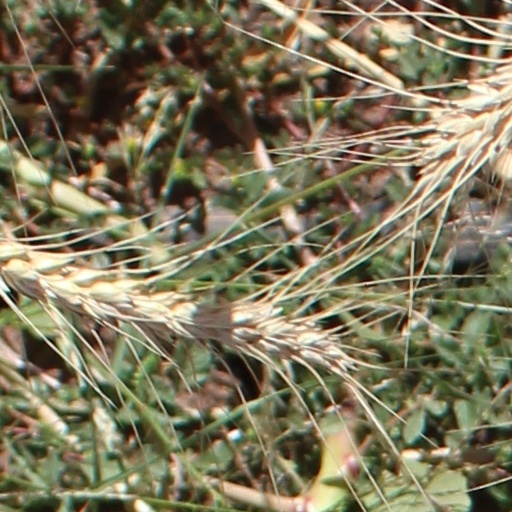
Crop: wheat